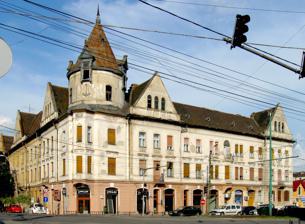
Building: Anchor Palace
Country: Romania
Year built: 1902
Building in Timișoara, Romania Anchor Palace Romanian : Palatul Ancora Hungarian : Horgony-palota German : Anker Palast Former names Sailer-Kudelich Palace General information Architectural style Historicist Location Timișoara , Romania Coordinates 45°44′49″N 21°12′37″E / 45.74694°N 21.21028°E / 45.74694; 21.21028 Construction started 1901 Completed 1902 Design and construction Architect(s) Martin Gemeinhardt [ ro ] The Anchor Palace ( Romanian : Palatul Ancora ; Hungarian : Horgony-palota ; German : Anker Palast ), originally known as the Kuderlich-Sailer Palace , is a historical monument in Timișoara , Romania . It stands in the Iosefin district, at the intersection of General Ion Dragalina Boulevard and Tudor Vladimirescu Embankment, along the Bega Canal . It got its name from the anchor exposed on its facade, reminiscent of naval trade on Bega . History The area on the left bank of the Bega Canal , near the current Stephen the Great Bridge, was initially known as Zum Grünen Anger (English: green meadow ). The current name of the palace is a linguistic confusion: Anger is an archaic word of German origin meaning "small meadow", while Anker means "anchor". The plot of land was used for gardening and belonged to the Sailer family. On the corner where the palace stands today, a small building was built where the Navigation Office of the Commercial Port of Timișoara operated for a while. Later, the Golden Anchor restaurant was opened there, which was a popular meeting palace for families and advertised itself as the "most pleasant entertainment place". A heiress granddaughter of German philanthropist Anton Sailer [ de ] married Aladár Kuderlich, former director of the Hungarian Credit Bank, Elisabetin branch. In 1902 Kuderlich built on the site of the restaurant the palace known as Kuderlich Palace or Kuderlich-Sailer Palace . The building housed spacious three-, four- and five-room apartments, which were already connected to water, gas and electricity when they were handed over. A restaurant continued to operate on the ground floor of the palace, the confusion with the restaurant's company being accepted in the name Anchor Palace , and the decorative motif of the anchor was used on the palace. Architecture The building is located on the banks of the Bega Canal , on the eastern corner of the intersection between General Ion Dragalina Boulevard and Tudor Vladimirescu Embankment. It is a large building, with commercial premises on the ground floor, and residences on the two floors. The building permit was issued on 24 August 1901, and the building was completed on 7 July 1902. It is considered one of the first palaces designed by German architect Martin Gemeinhardt [ ro ] . The style is historicist with neo-Romanesque and neo-Gothic decorations, having oversized gables, and the corner tower with its circular section and conical roof is of medieval inspiration. References Wikimedia Commons has media related to Anchor Palace .